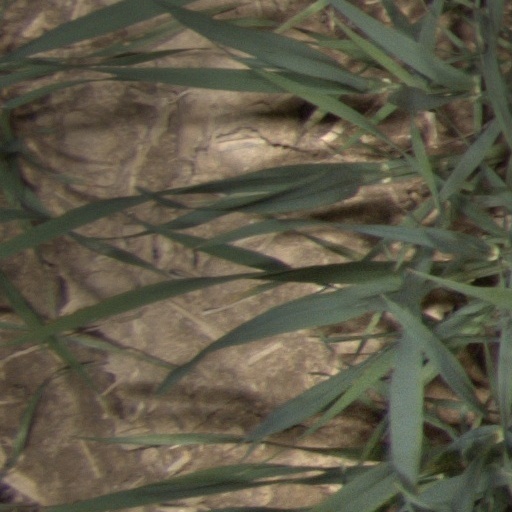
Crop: wheat